Calaveras County Superior Court

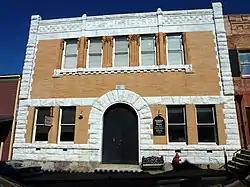
1867 Hall of Records and Courthouse in San Andreas (photographed in 2009)

The San Andreas court house building was erected in 1867 using locally produced bricks and mortar, and served in this capacity until 1966, when court operations were moved to a new site at the Government Center near the eastern edge of the town. The 1867 San Andreas court house has two stories and occupies a footprint wide by long. The Hall of Records is a separate building erected on the same lot in 1893, completely obscuring the facade of the 1867 court house. One notable trial that occurred in this court house was that of Charles E. Bolton, aka Black Bart.